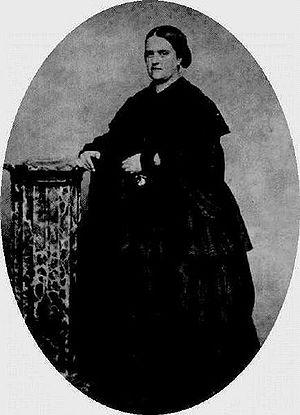
Ceci est la liste des princesses royales de Portugal, ou de façon plus formelle princesses royales du royaume de Portugal et des Algarves, depuis 1815, tant par le mariage que par le sang. Leur nom est précédé par les titres de princesse du Brésil et princesse de Portugal.